Alienation (speech)

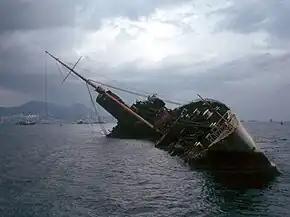
The former RMS "Queen Elizabeth", wrecked in Victoria Harbour

Reid had been inspired to write on the subject of alienation after witnessing, in Connolly's Bar in Glasgow, the tearful reaction of shipyard workers to news of the sinking of the Clyde-built "Seawise University" (the former RMS "Queen Elizabeth") in Hong Kong's Victoria Harbour on 9 January 1972. Reid thought that recent modernisation of industrial practices and the purchase of Scottish shipbuilders by English and foreign companies would lead to a loss of such a connection between workers and their products. Reid considered that the new shipyard owners lacked knowledge of the long history of shipbuilding in Scotland and were focused only on the economic benefits of largescale production and centralisation. Though he framed his argument with reference to the shipbuilding industry, Reid's address had a broader application to society as a whole. Reid stated in his address that a lack of social support by the government exacerbated alienation and its effects on young people led to anti-social behaviour and the use of drink and drugs.